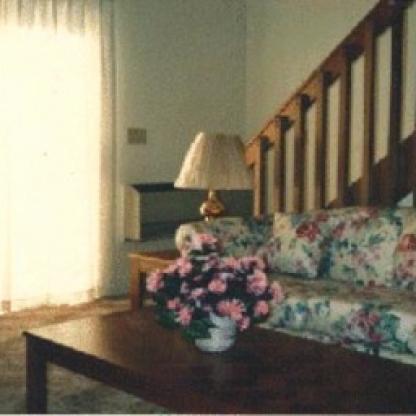
Scene: Indoor